Swiss Customs Museum

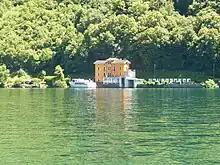
The museum as seen from Gandria village

The Swiss Customs Museum, or Museo doganale svizzero, is a museum located in the Swiss canton of Ticino. The museum is sited near Cantine di Gandria, directly across the Lake Lugano from the village of Gandria, and adjacent to the border with Italy. The museum was formerly a border post on that border, but now forms part of the Swiss National Museum.